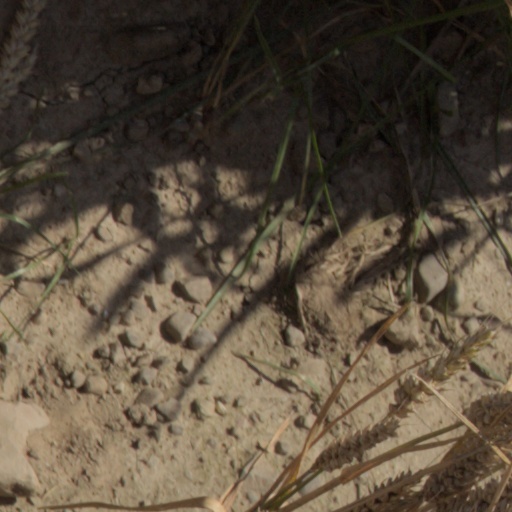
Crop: wheat